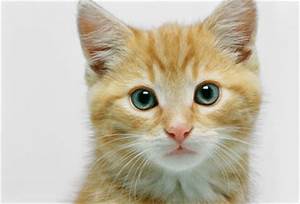
Label: cat